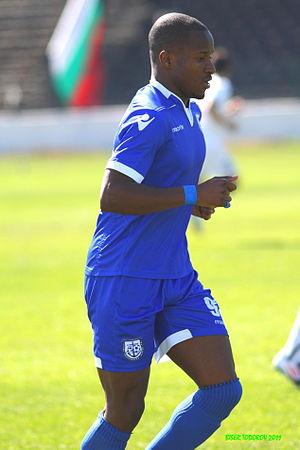
Christopher Oualembo, né le 31 janvier 1987 à Saint-Germain-en-Laye est un footballeur congolais. Il évolue au poste de latéral droit en Championnat du Portugal de football sous les couleurs du l'Académica Coimbra.